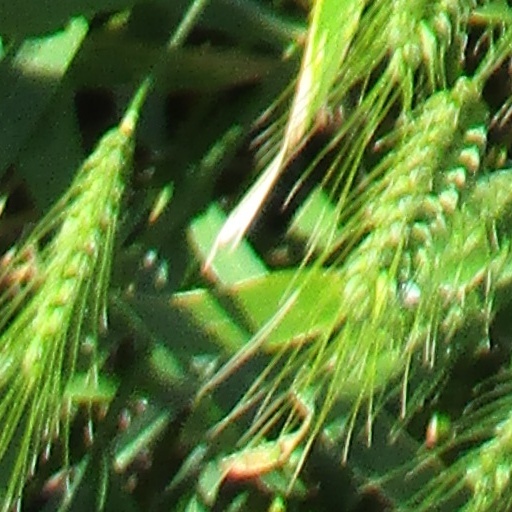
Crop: wheat